Manchester United F.C. mascots

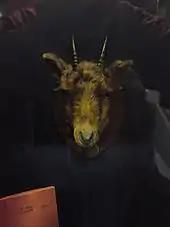
Billy the Goat's preserved head on display in the Manchester United museum

Following the retirement of Major, the club decided to adopt a new mascot. Half-back Charlie Roberts had recently been given a goat by "The Bensons", a theatre company. Why Roberts was given a goat, and why a theatre company gave it to him, is unknown, but he named the goat "Billy", and Billy the Goat became the third club mascot. Like Major before him, Billy was paraded around the ground before home matches.